Yasuzo Shimizu

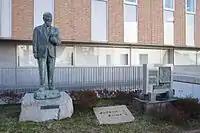
The Statue of Yasuzo Shimizu and the Relief of Ikuko, his wife, on the Fuchinobe Campus of J. F. Oberlin University in Tokyo

Yasuzo Shimizu was born in Shiga Prefecture, Japan, and became a Christian under the influence of William Merrell Vories, who was in Shiga as an architect and a lay missionary. He graduated from the Theological School of Doshisha University, Kyoto, in 1916, and went to China as a missionary in the following year, first to Dalian, then to Tianjin, and finally to Beijing where he and his wife, Miho, founded a girls' school for the poor.